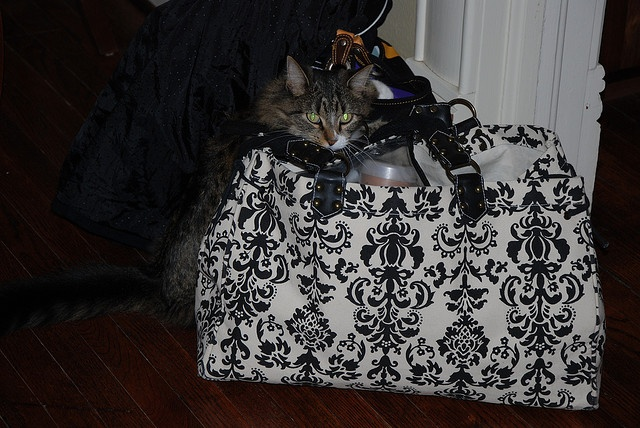
a cat sitting on a hand bag on a wooden table
The kitten is trying to inspect the diaper caddy, packed with a milk bottle and baby paraphernalia.
A cat sitting behind a black and white purse.
A cat hiding behind a diaper bag with its head stuck out.
a gray white and black cat is sitting in a black and white bag